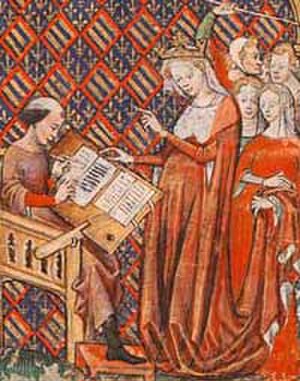
Frankrigs dronninger / Huset Capet / Huset Valois
Dette er en liste over de kvinder, der har været dronninger eller kejserinder i det franske monarki. Alle Frankrigs monarker var mandlige, selvom nogle kvinder har styret Frankrig som regenter.